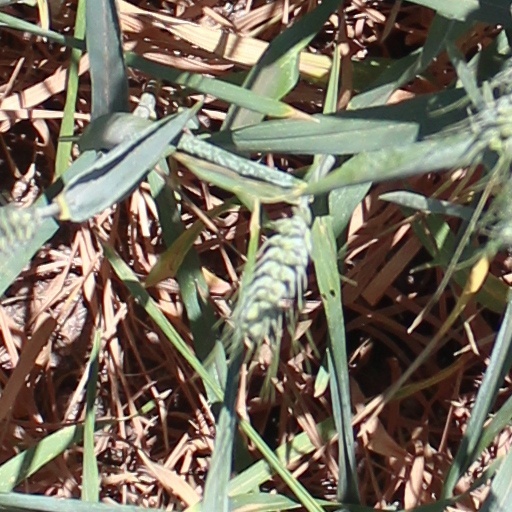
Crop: wheat